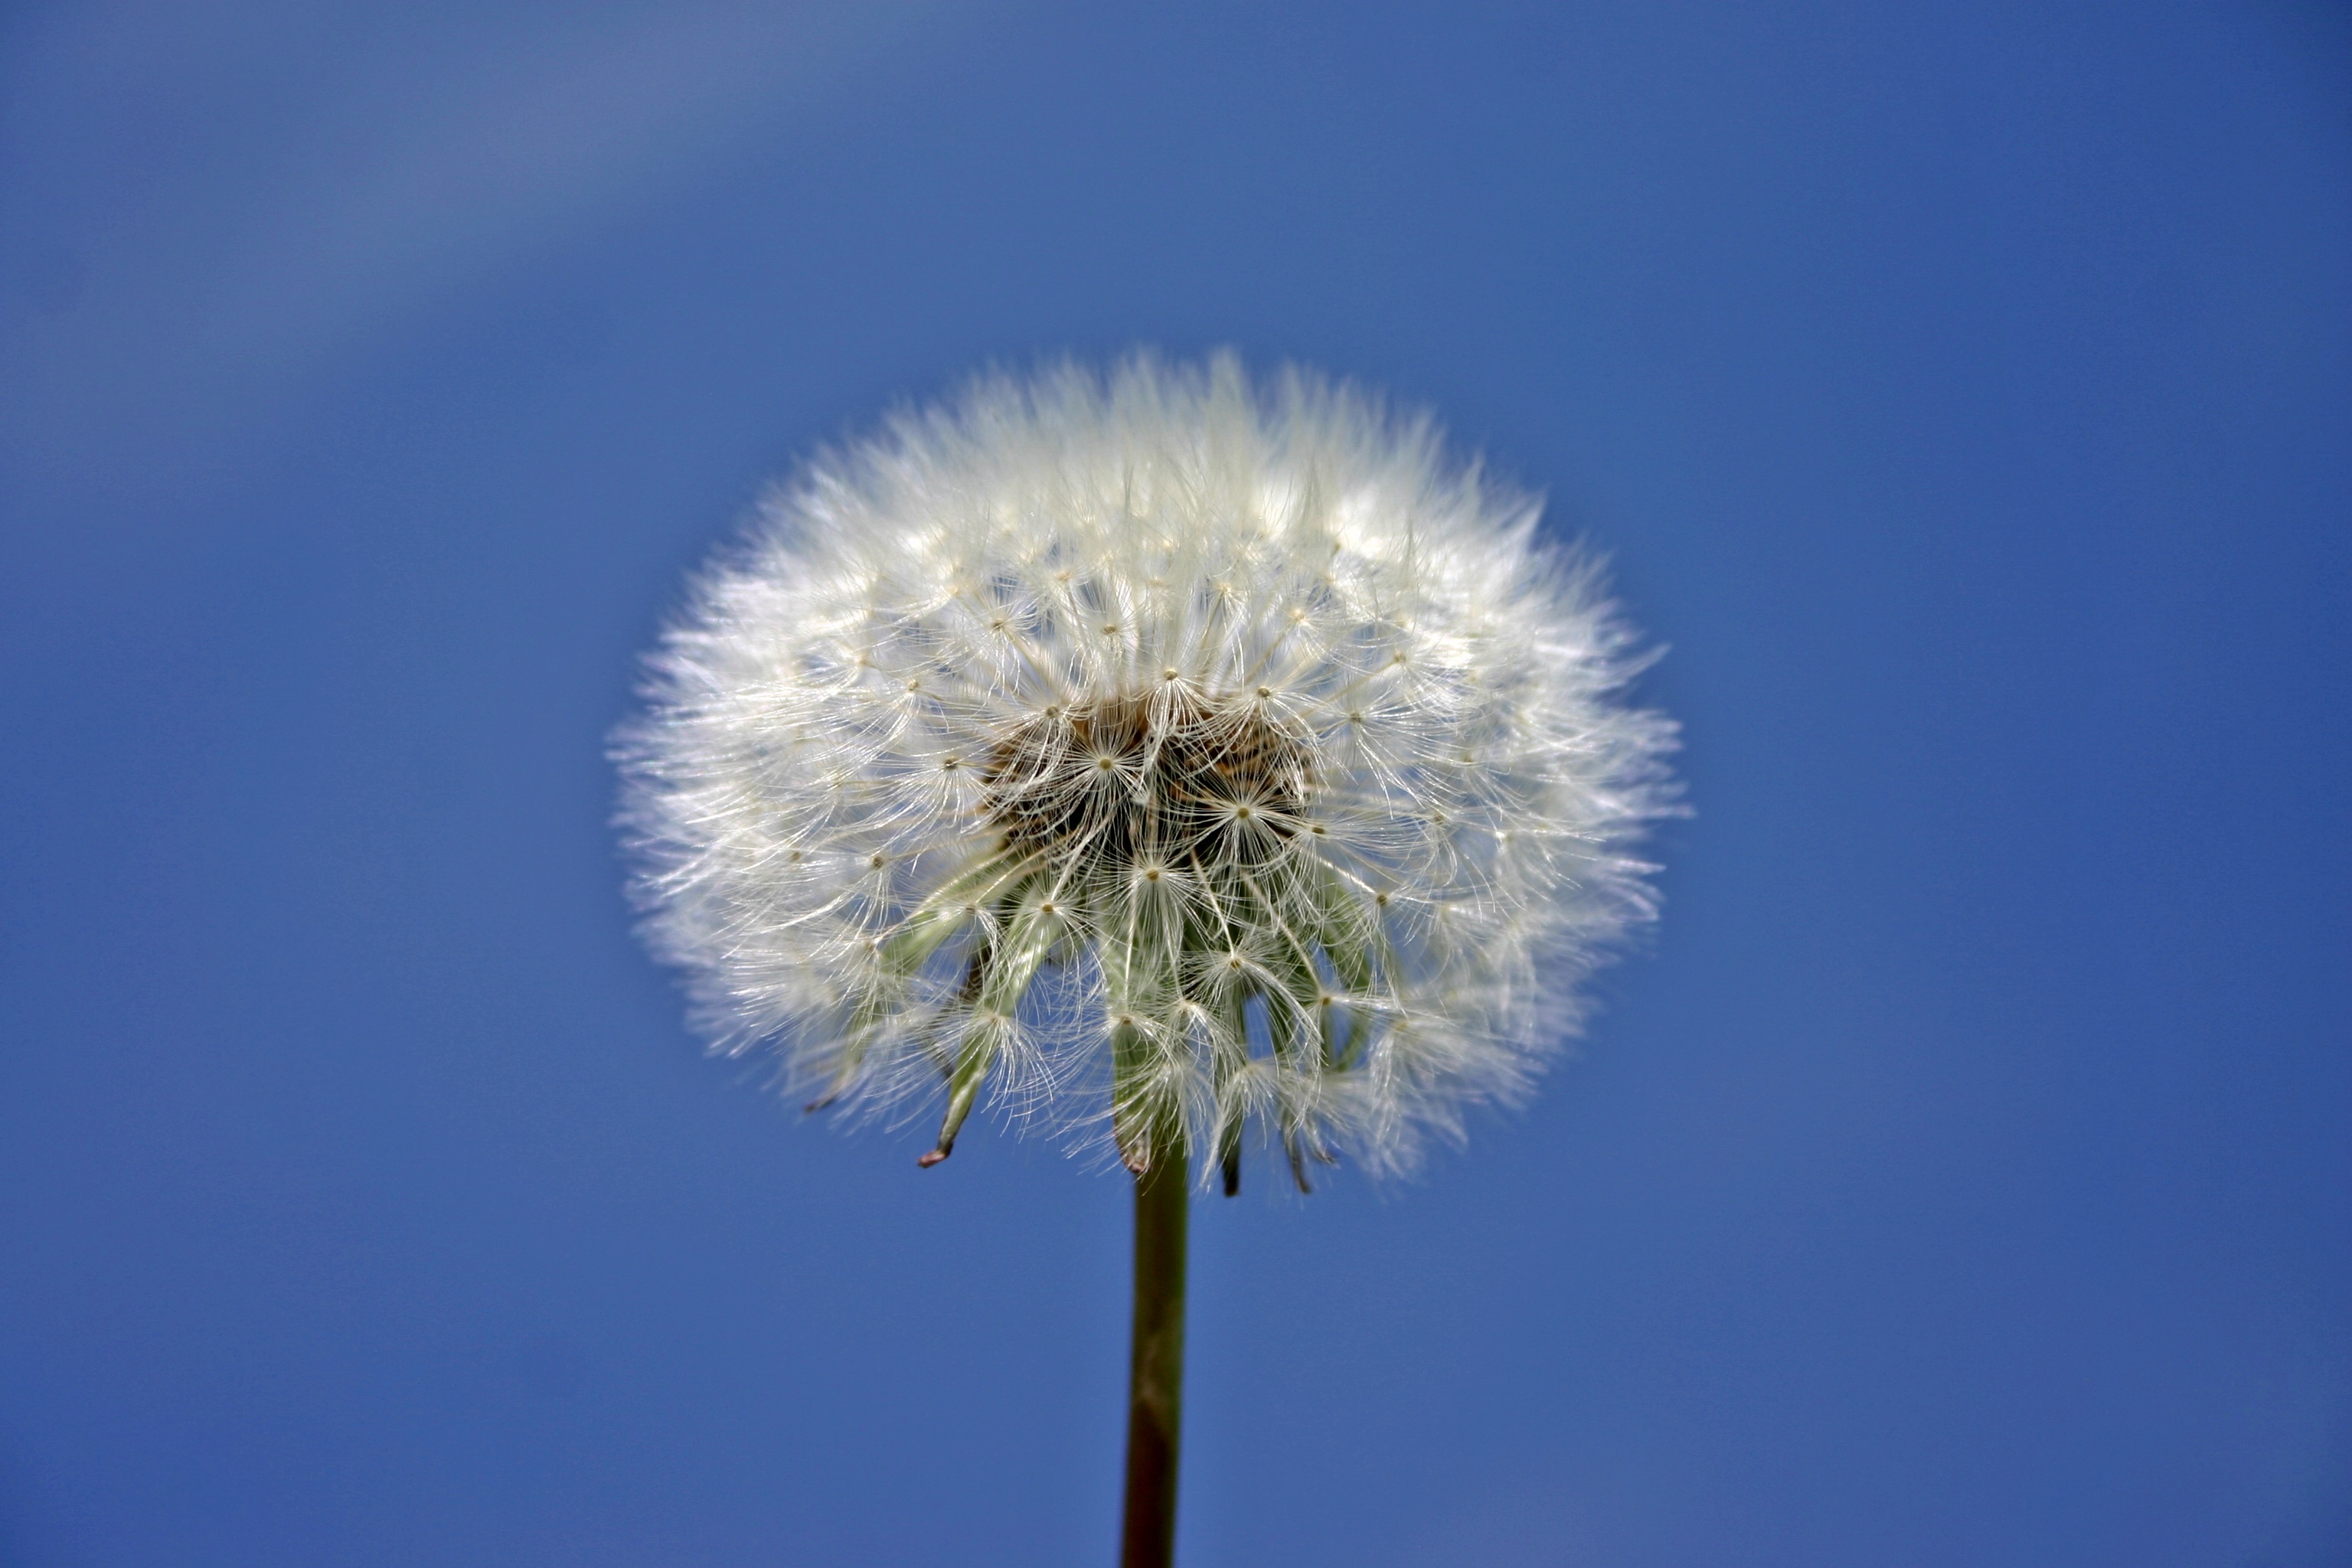
nature, plant, sky, meadow, dandelion, flower, ripe, spring, blue, close, flora, pointed flower, seeds, taraxacum, blow, macro photography, mature, flowering plant, daisy family, asterales, plant stem, land plant, dandelion plant